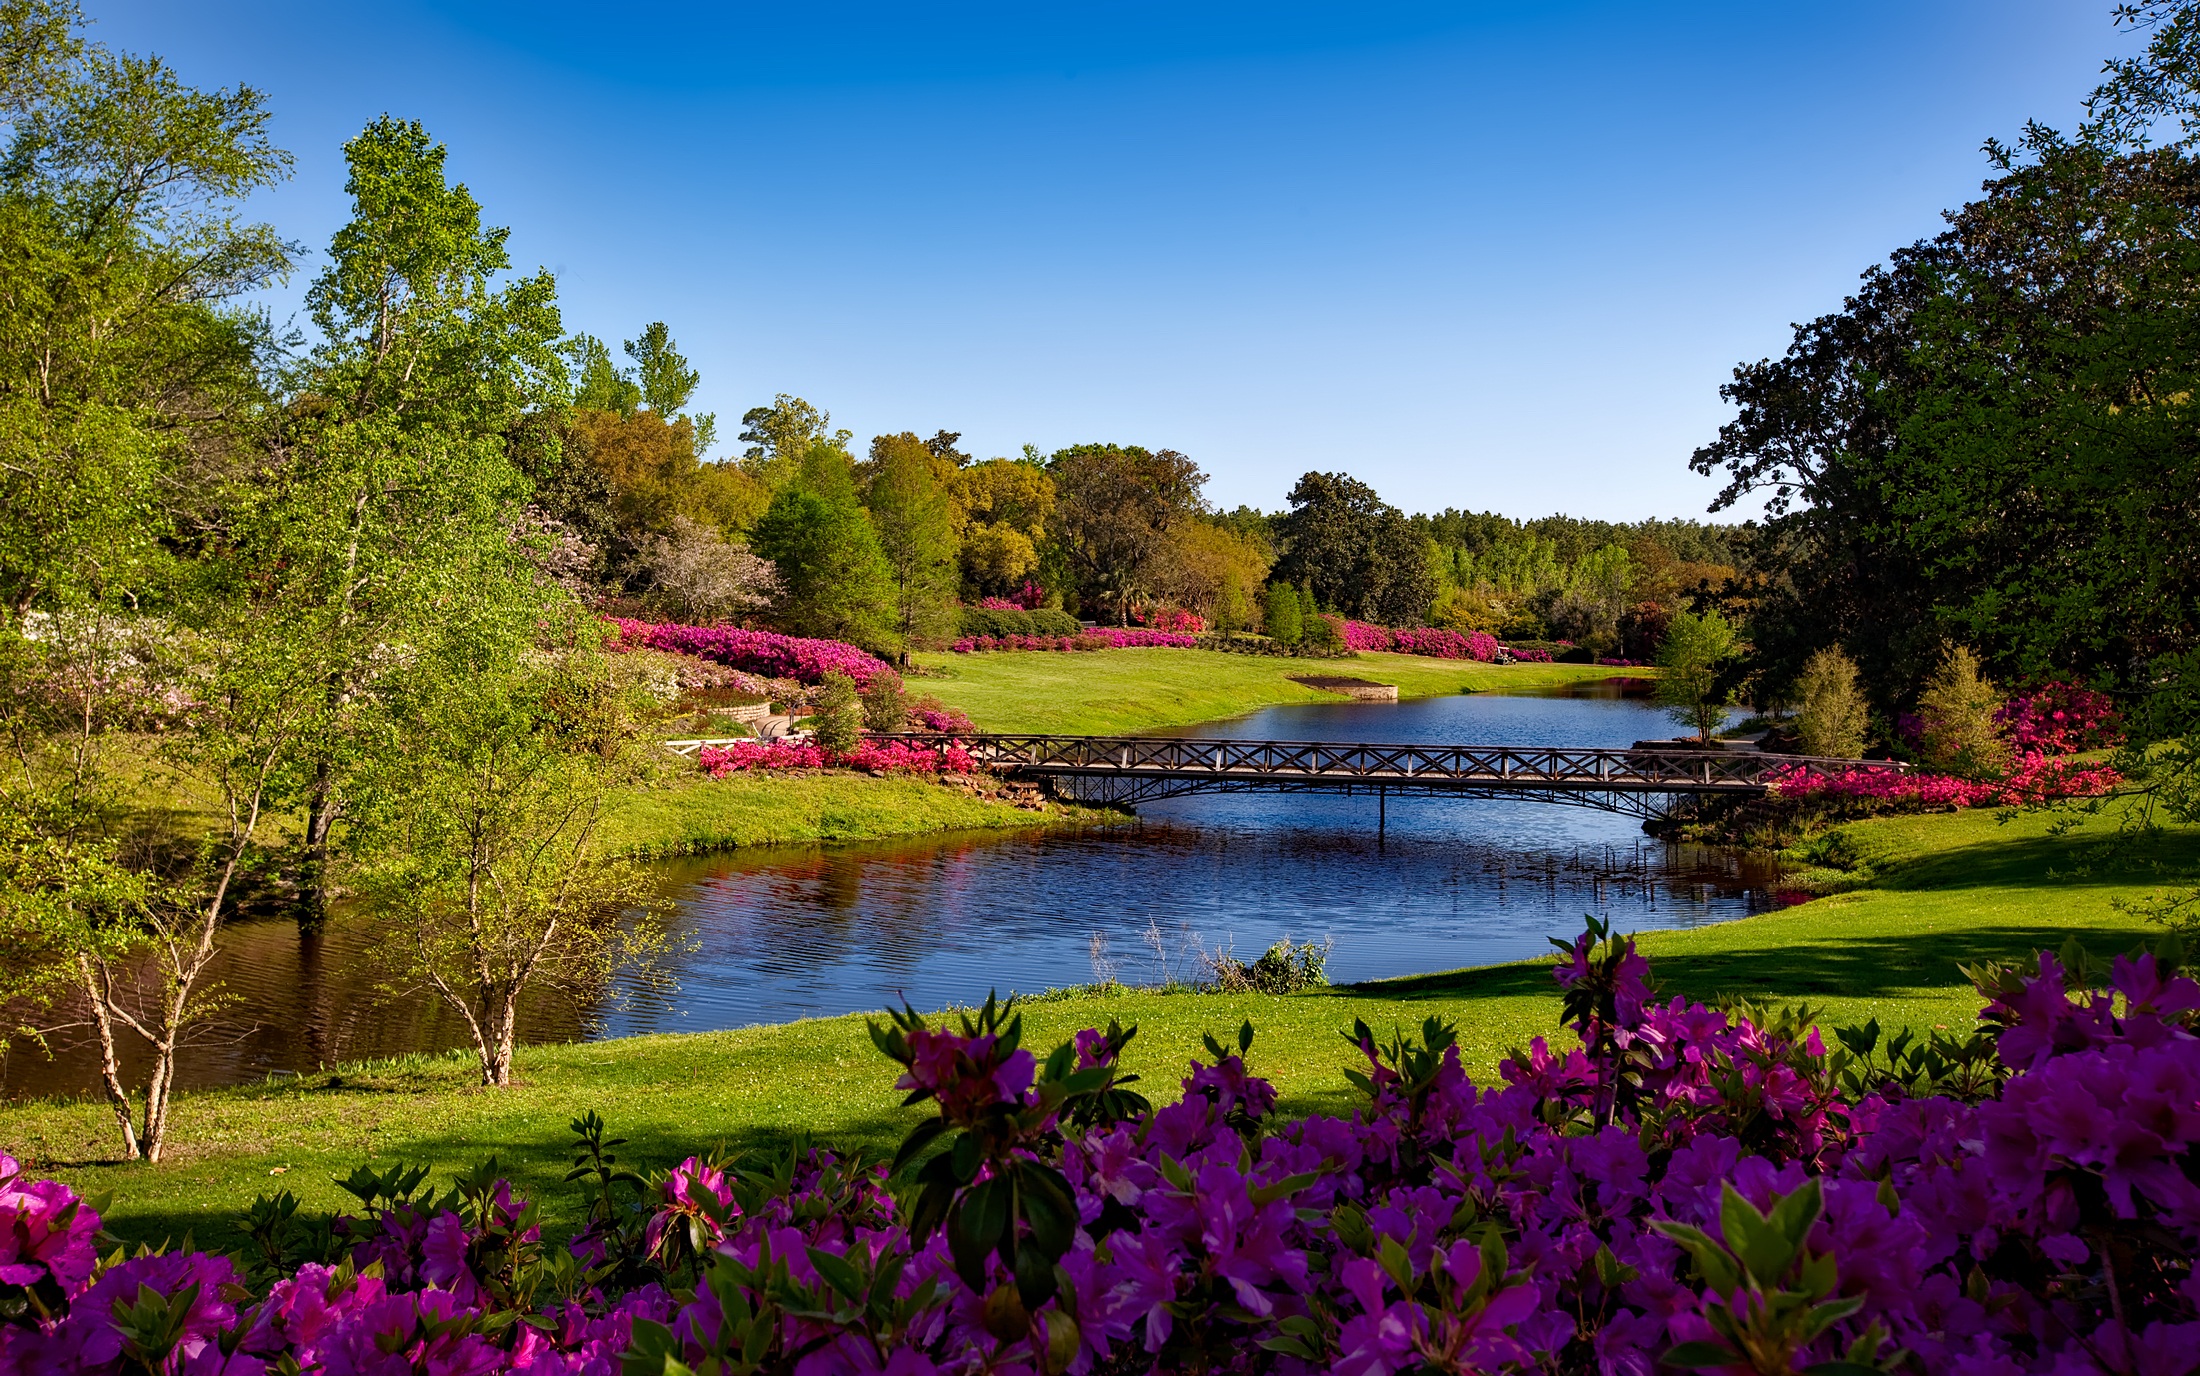
landscape, tree, nature, forest, plant, meadow, countryside, fall, flower, lake, river, country, recreation, pond, rural, reflection, scenic, autumn, park, garden, tourism, flora, plants, flowers, trees, outdoors, woods, outside, hdr, picturesque, shrubs, bushes, reflections, botanical garden, idyll, alabama, bellingrath gardens, outdoor recreation